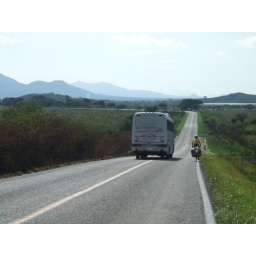
DSCF0248 Quiet road in Chiapas mountains